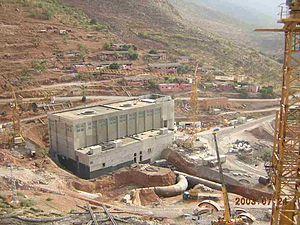
L'usine reversible N°1 de la STEP Afourer en chantier
La STEP d’Afourer est un aménagement complémentaire au complexe hydroélectrique de l'Oued El Abid au Maroc qui exploite l’énergie excédentaire dans le réseau pendant les heures creuses pour la stocker sous forme d’énergie potentielle de l’eau dans un bassin supérieur, et turbiner cette eau vers un bassin inférieur pendant les heures de pointe. La capacité totale est de 465 MW électriques.